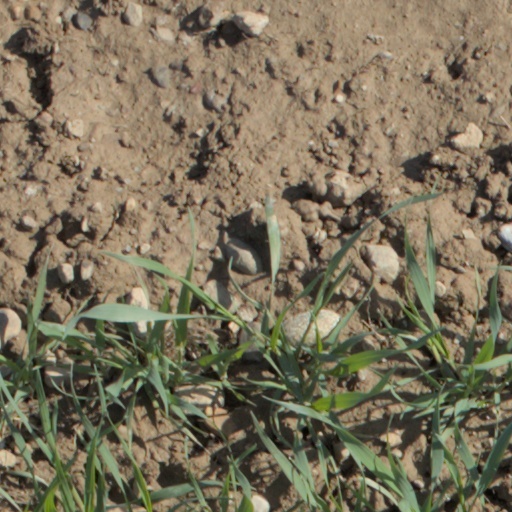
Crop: wheat